Berlin-Britz transmitter

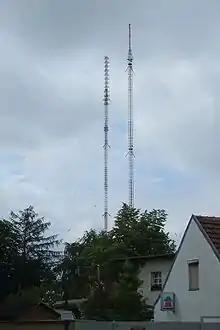
Berlin-Britz transmitter.

Transmitter Berlin-Britz was a broadcasting facility for medium wave, shortwave and FM on the site of a former tree nursery in Berlin-Britz. It was established in 1946 and until 1993 it was the most important transmitter of RIAS. It was used by Deutschlandradio until 4 September 2013, and was finally demolished on 18 July 2015.